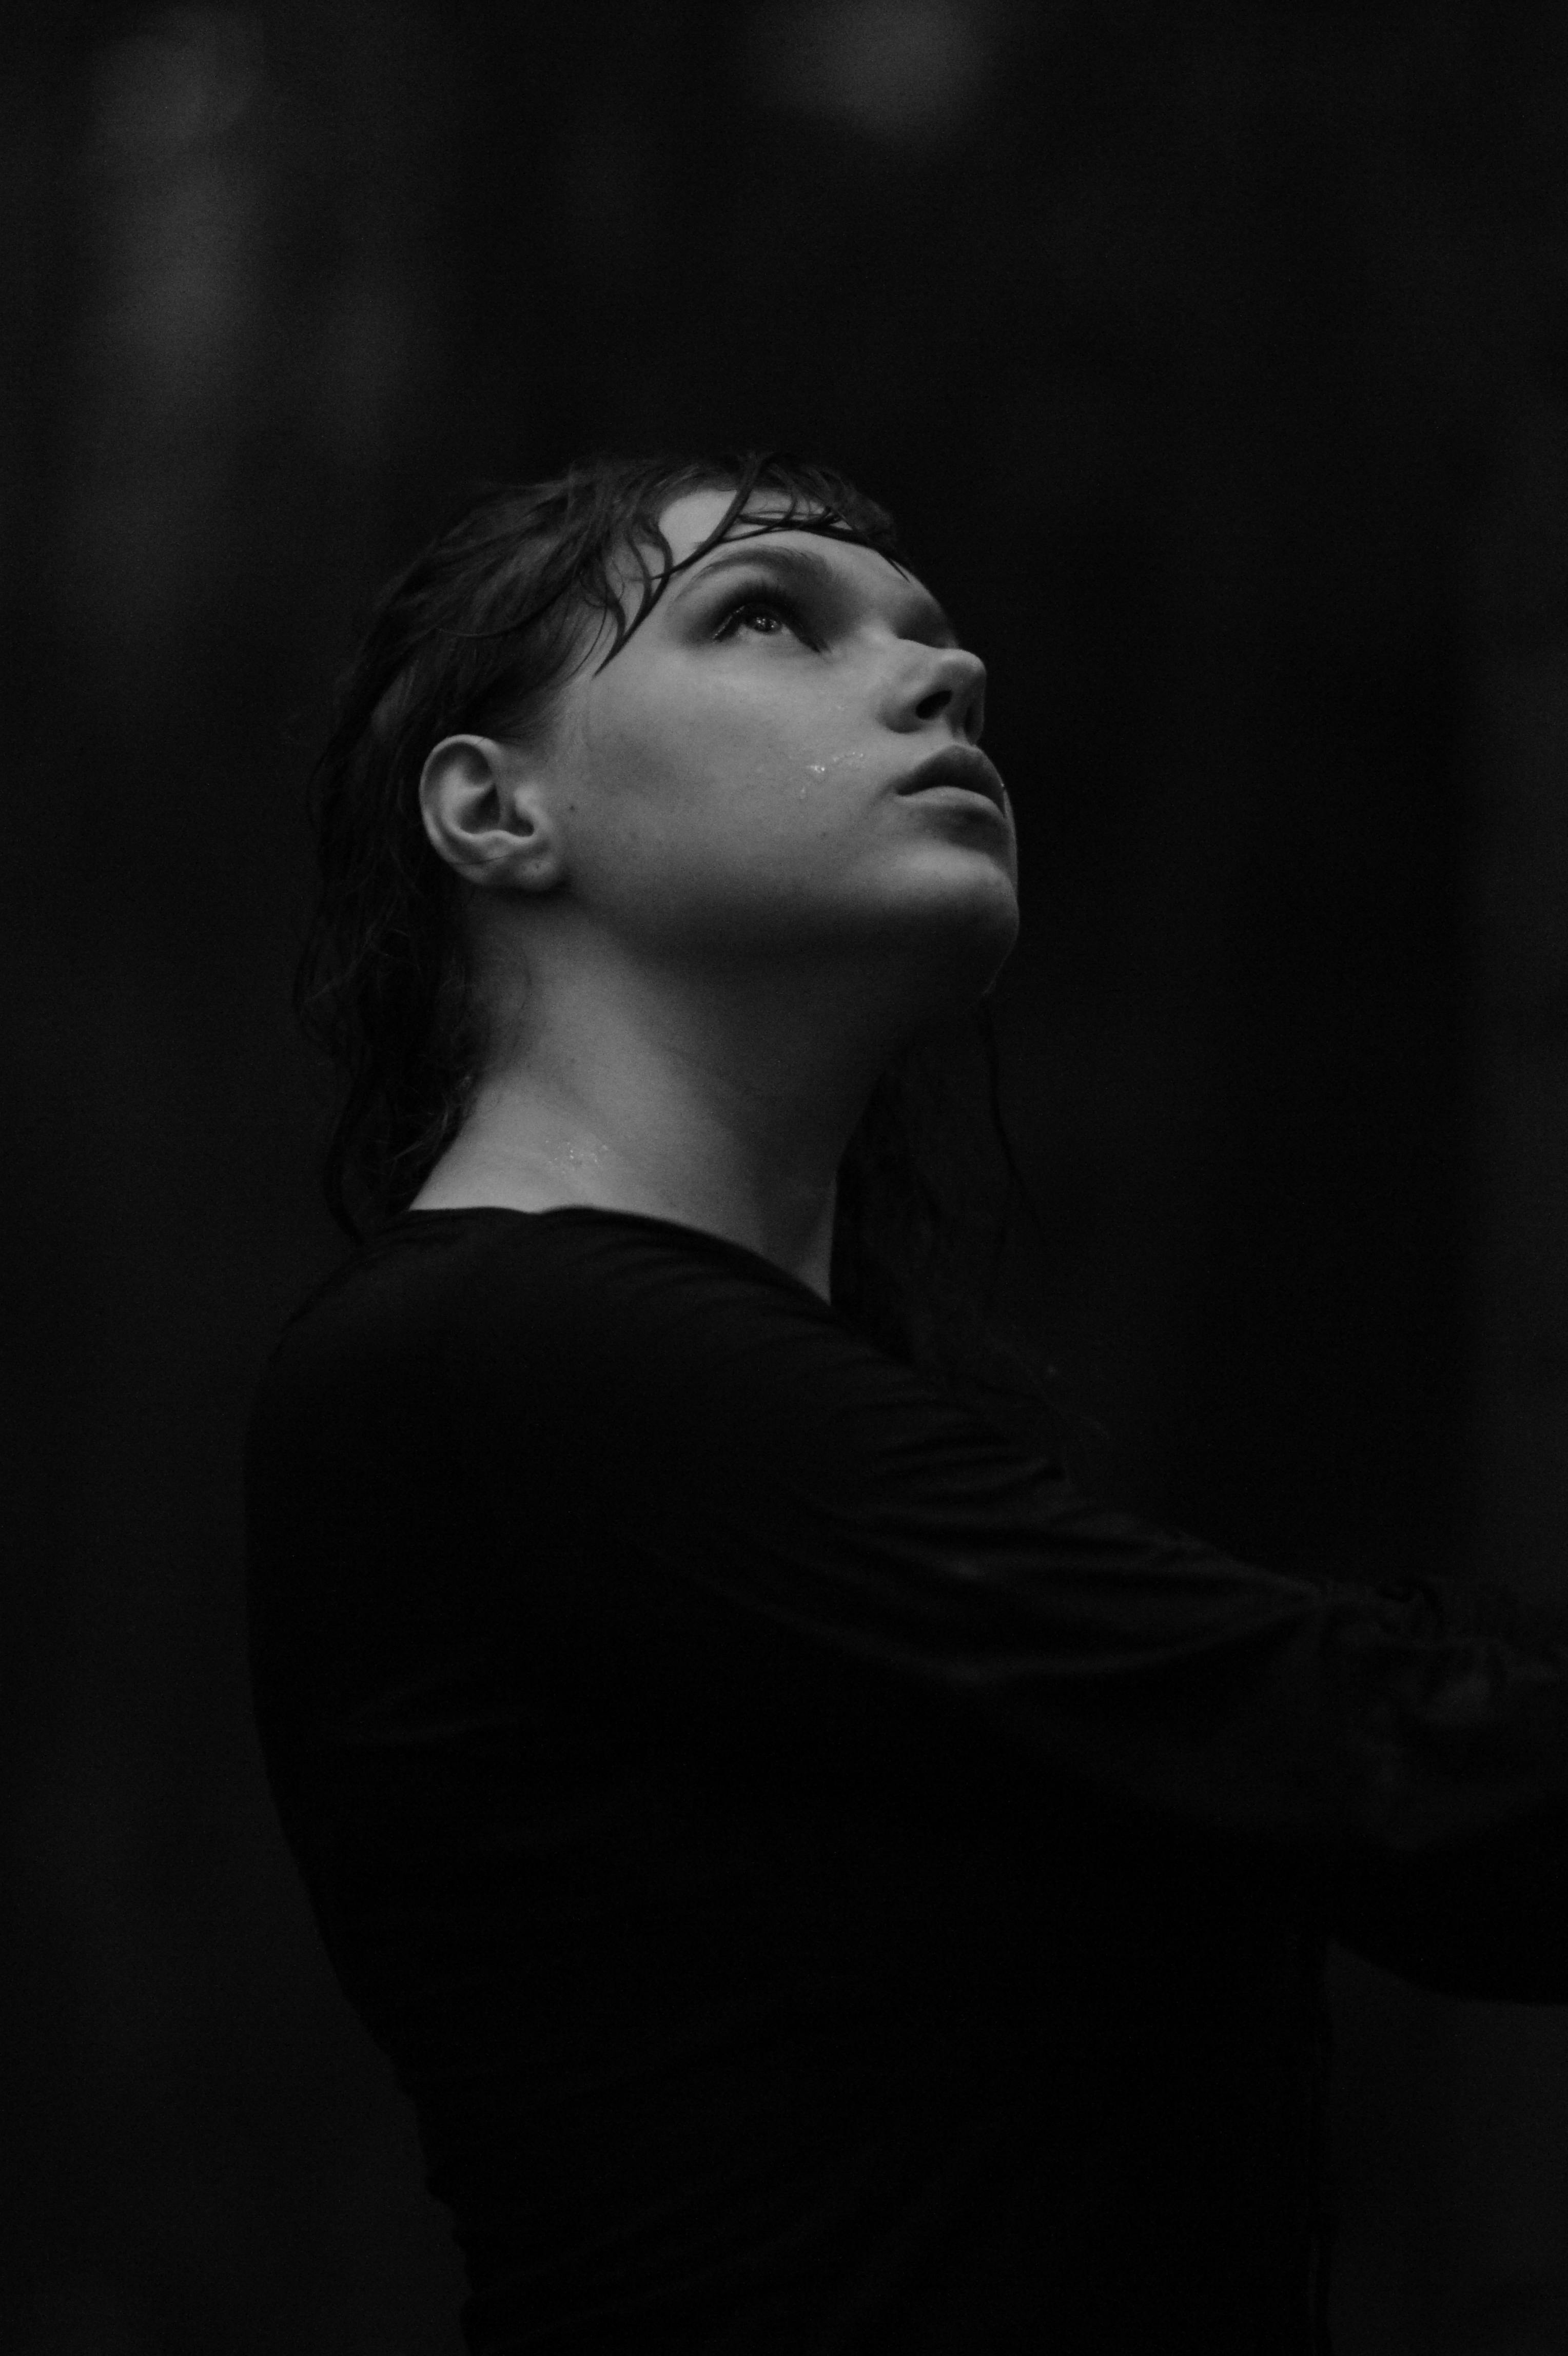
woman, chin, shoulder, flash photography, neck, grey, black and white, entertainment, Tints and shades, monochrome photography, monochrome, darkness, event, performing arts, backlighting, shadow, midnight, fashion design, portrait photography, portrait, performance, room, photo shoot, forest, night